Red Lion, Ampney St Peter

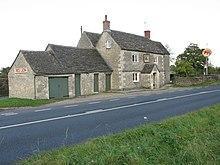
The Red Lion in 2009

The Red Lion is a Grade II listed pub in Ampney St Peter, Gloucestershire, GL7 5SL.